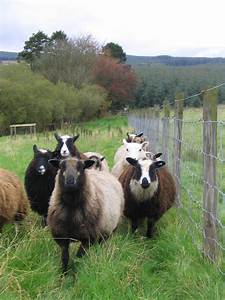
Label: sheep